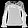
Label: Shirt